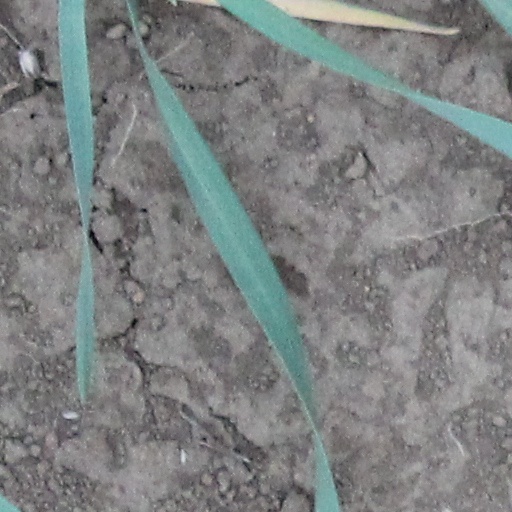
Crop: wheat